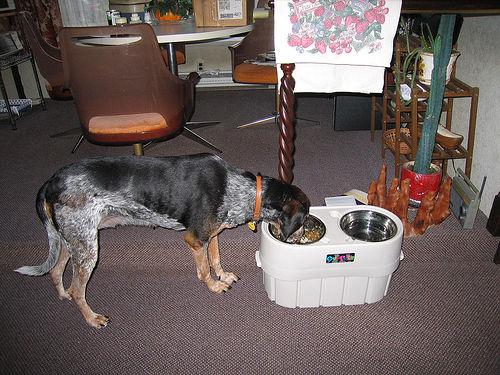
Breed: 217-n000050-bluetick